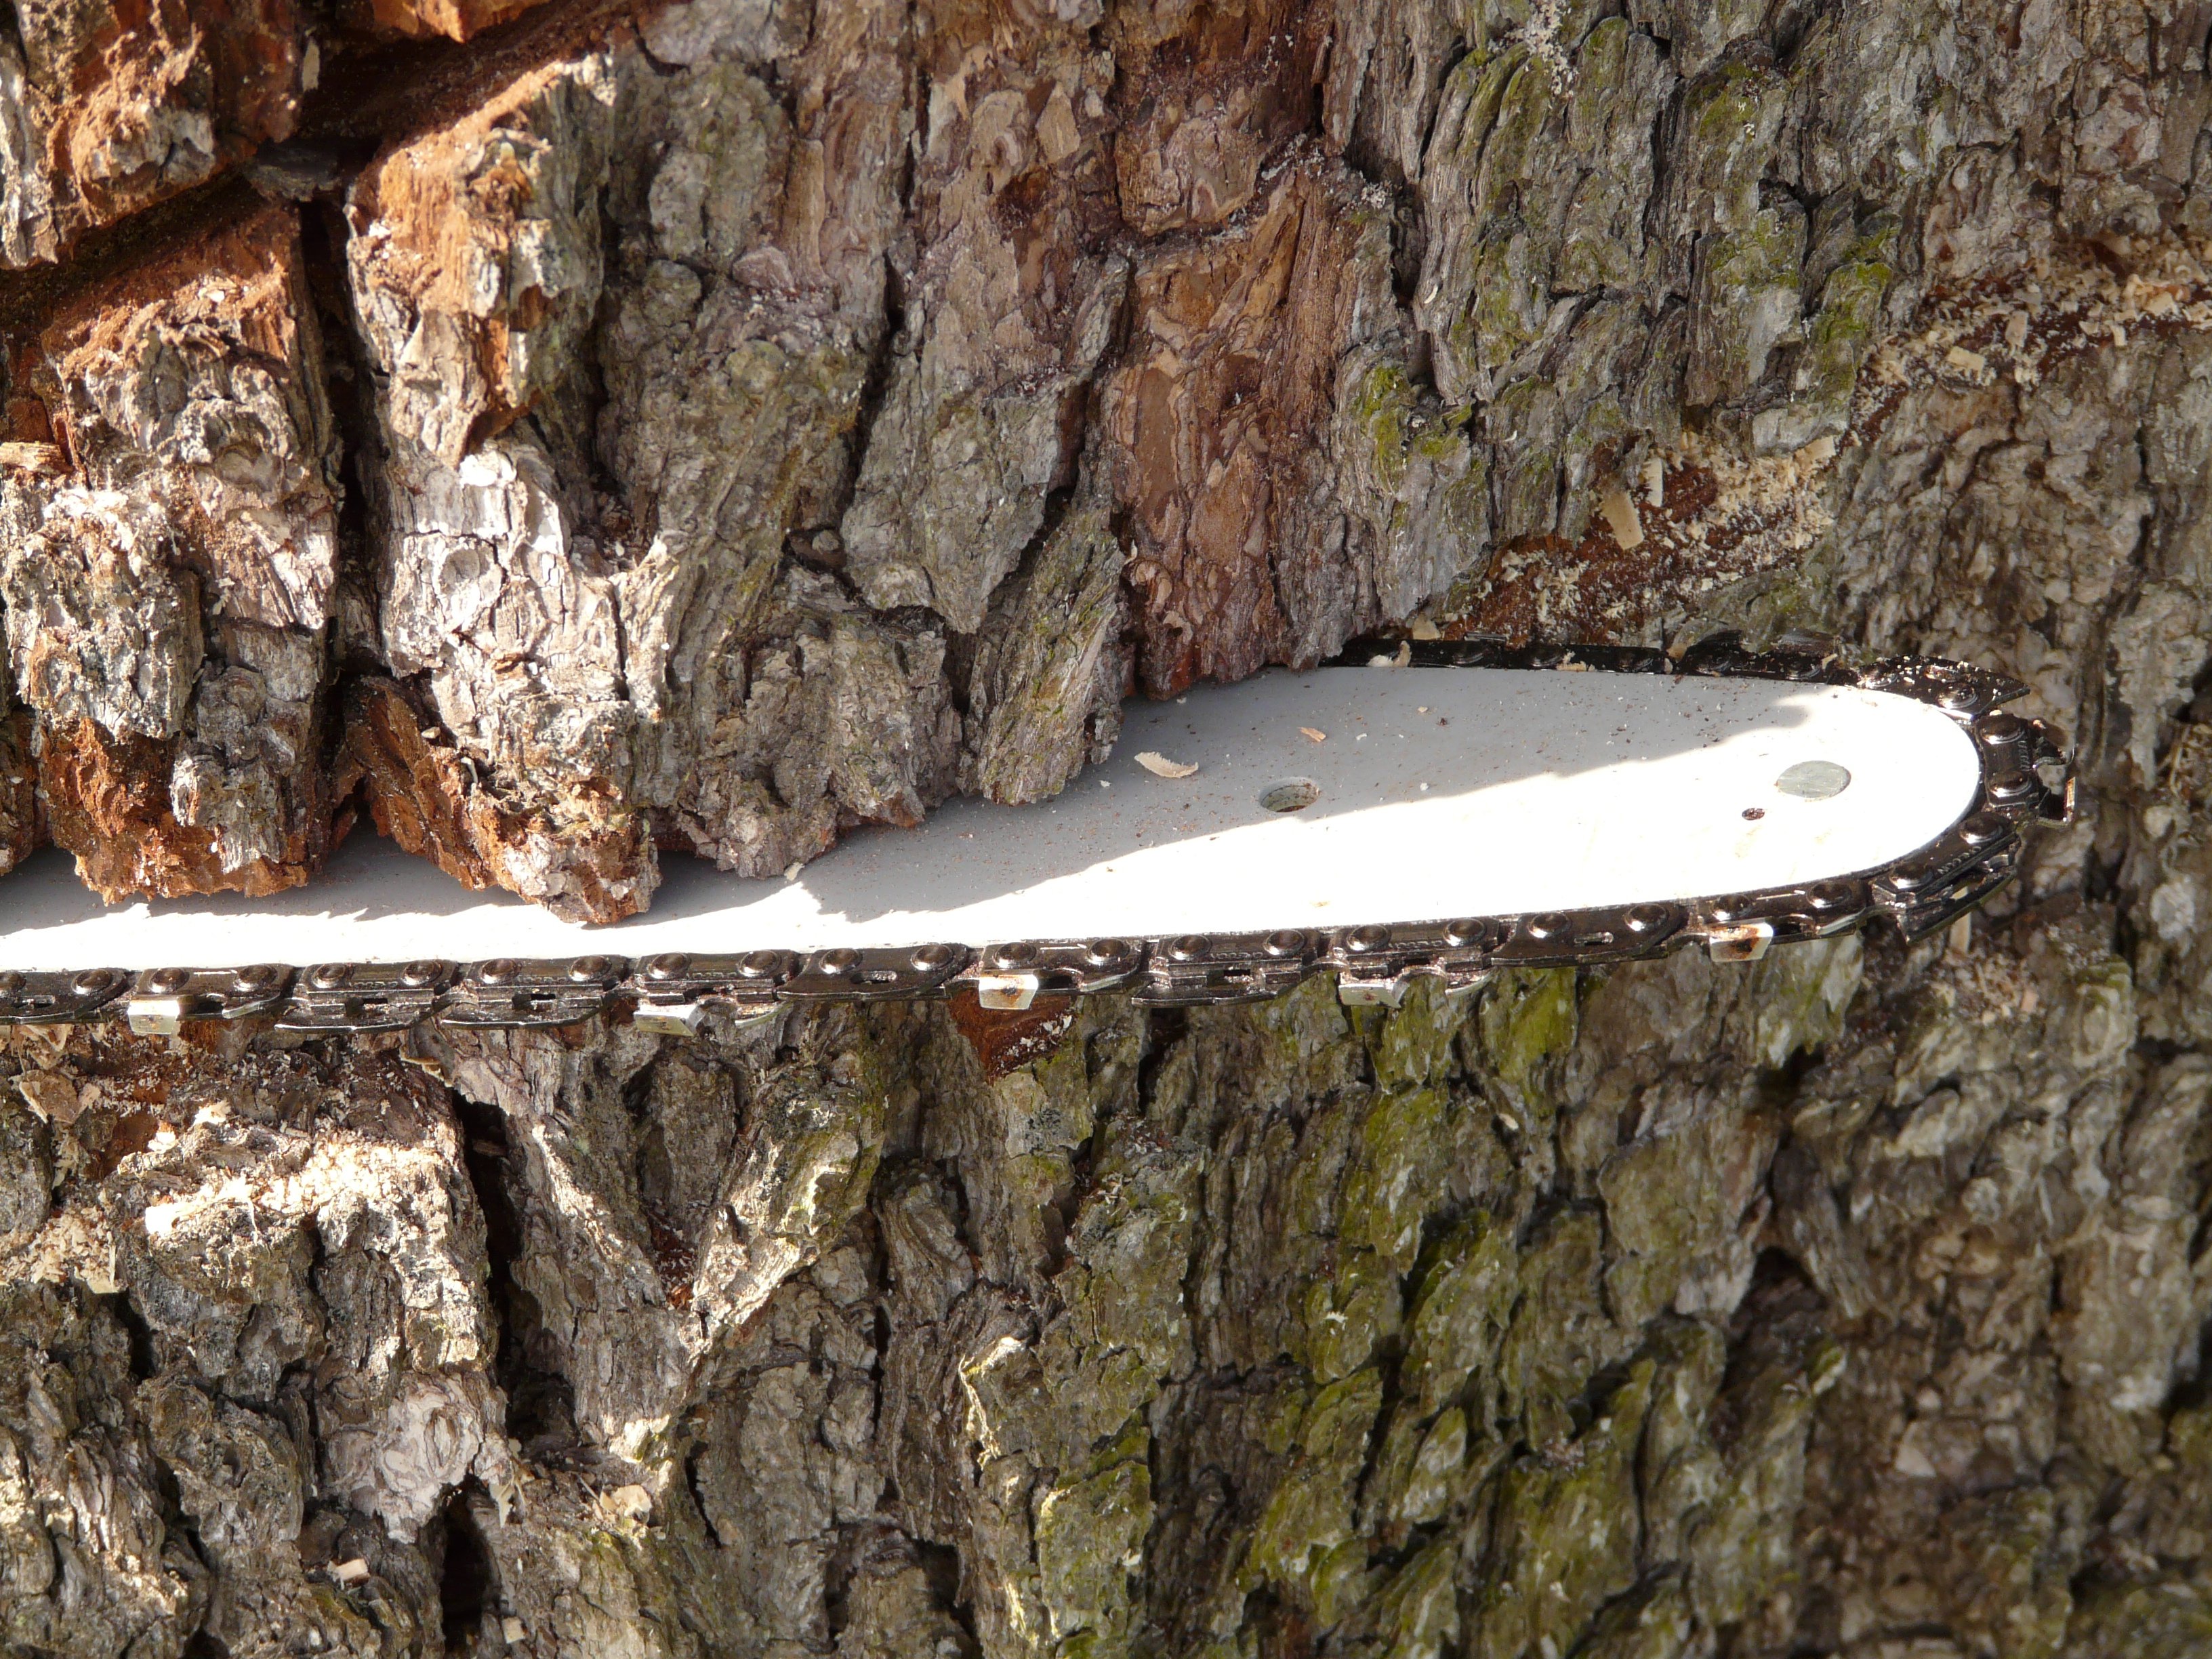
tree, rock, sharp, wood, leaf, chain, trunk, wildlife, insect, soil, firewood, fauna, saw, geology, logging, timber, risk, chainsaw, dangerous, growing stock, woodworks, risk of injury, woody plant, chainring